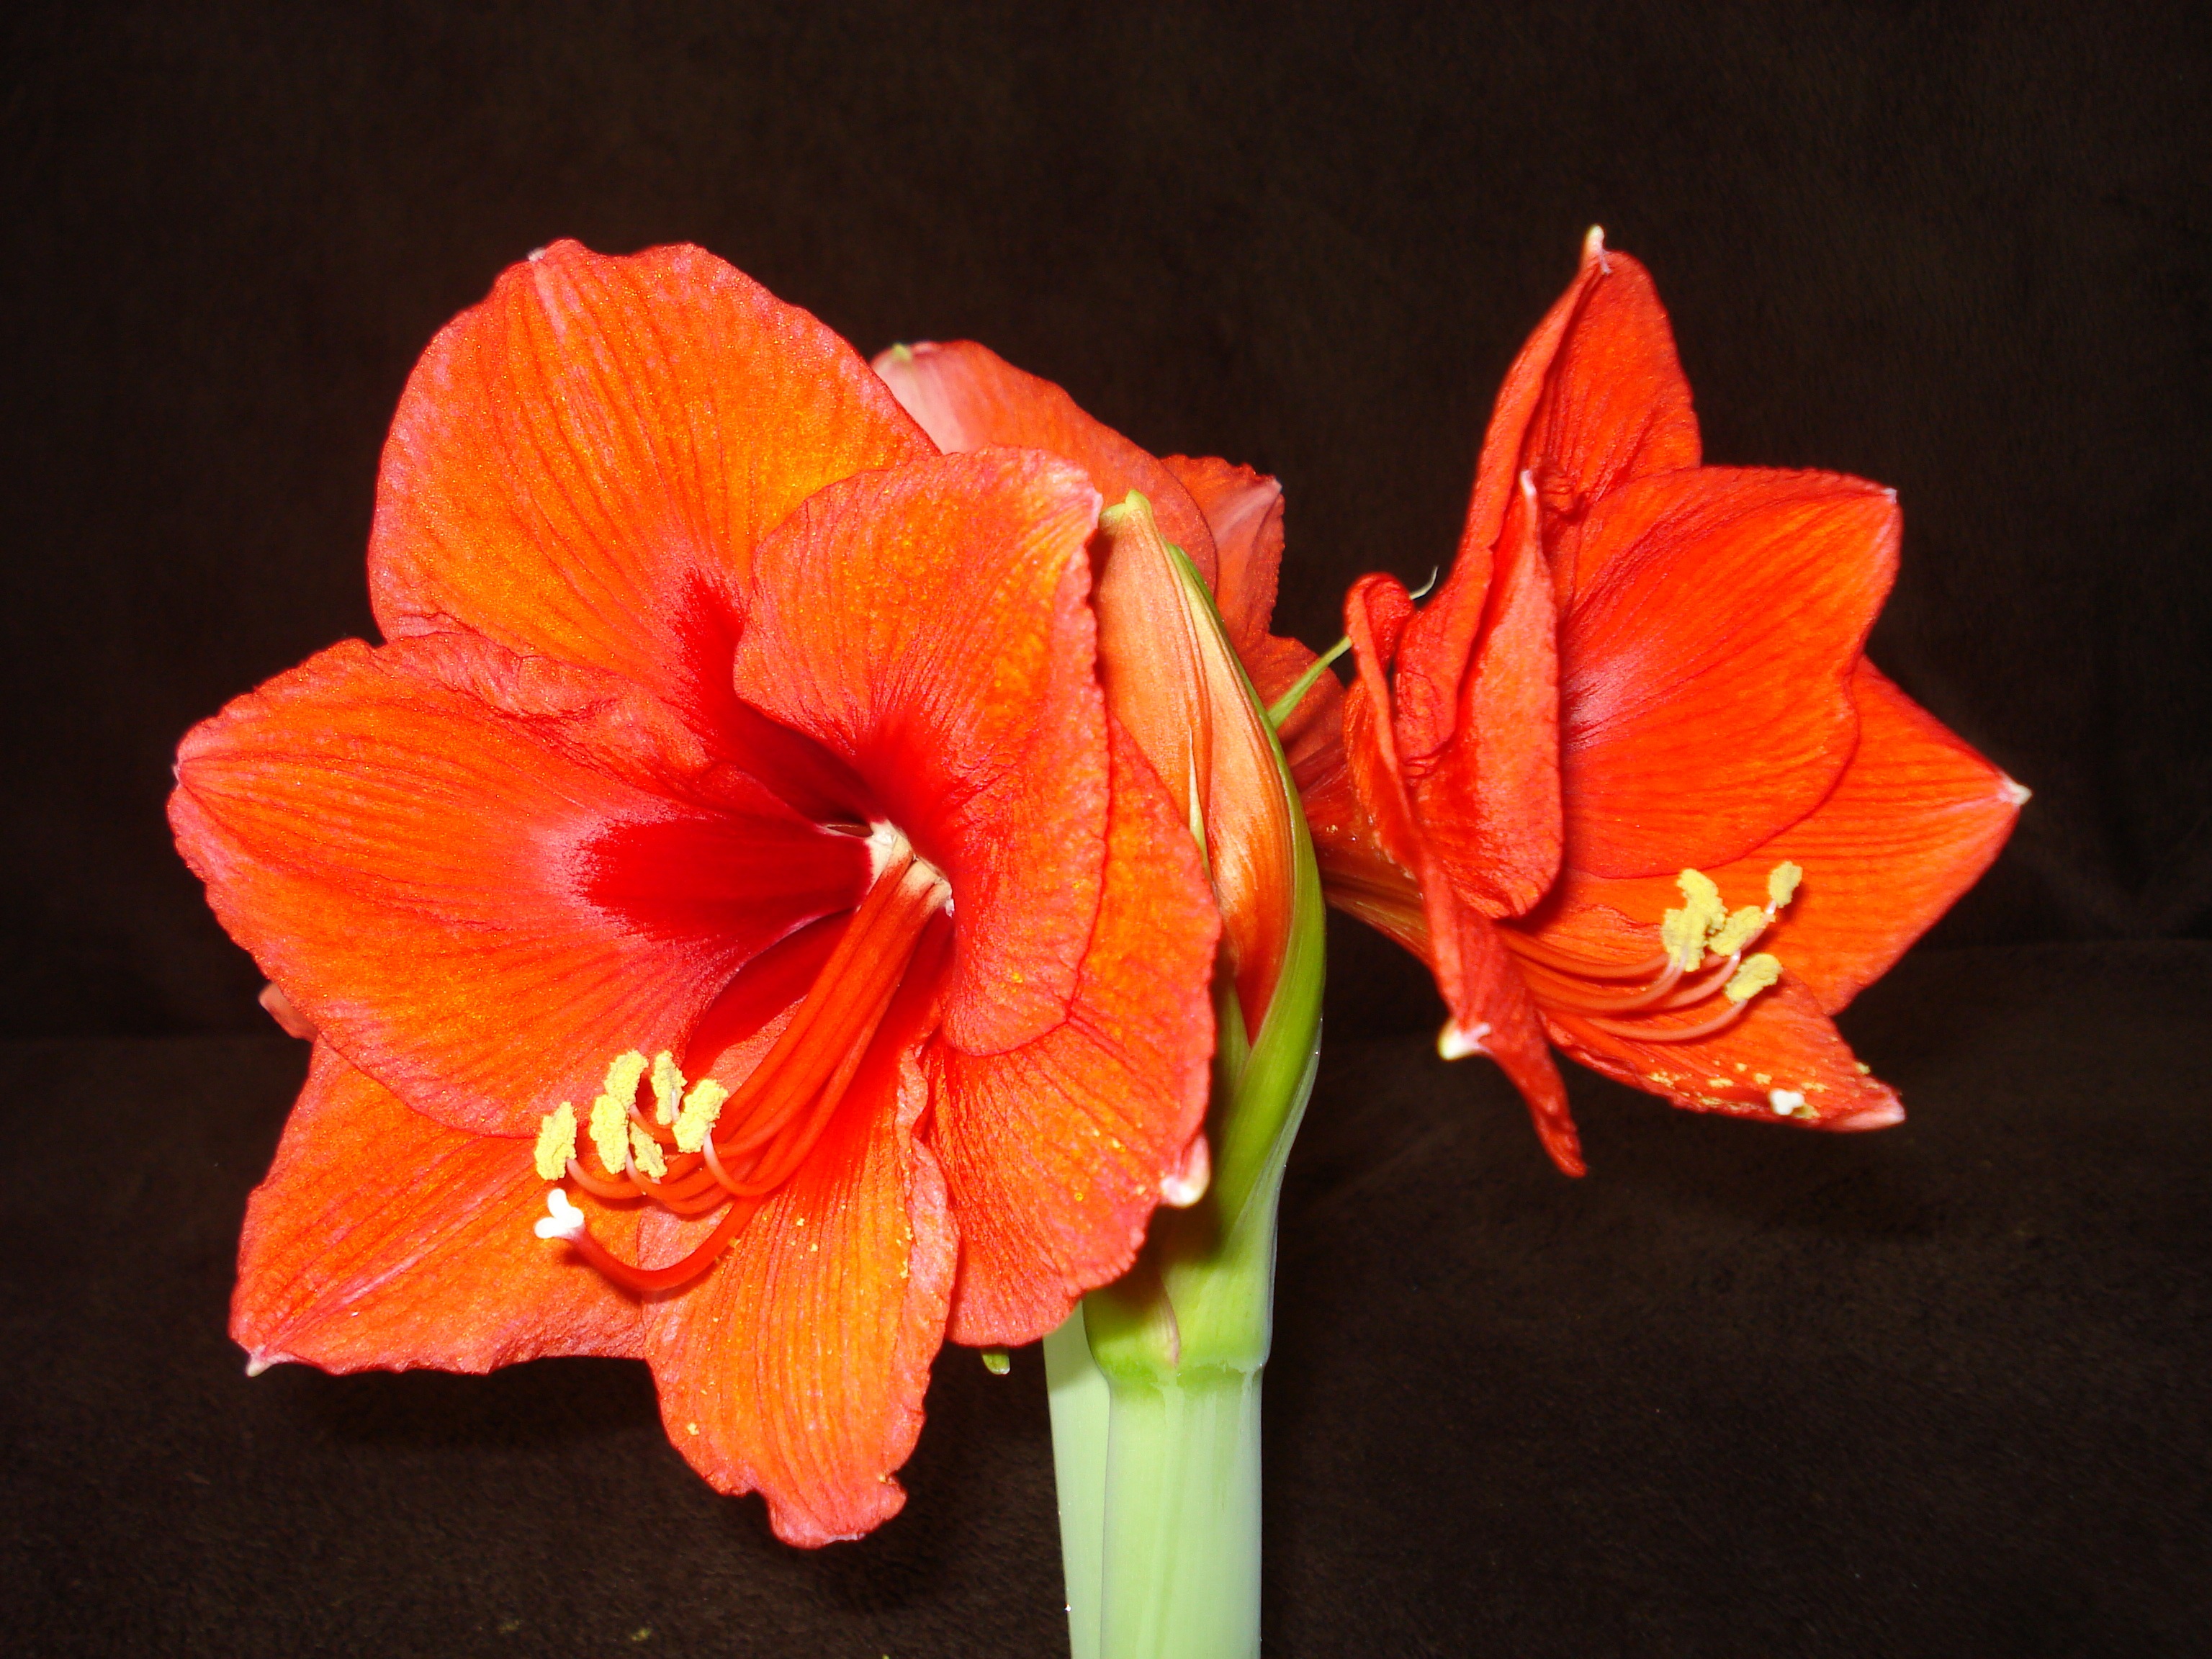
plant, flower, petal, red, red flower, amaryllis, macro photography, flowering plant, hippeastrum, cattleya, canna lily, land plant, amaryllis belladonna, canna family